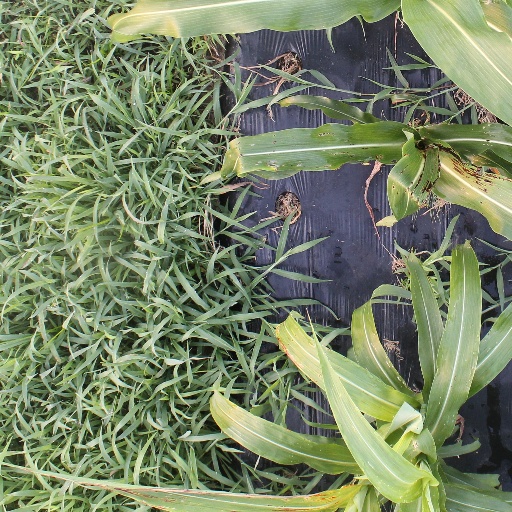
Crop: sorghum